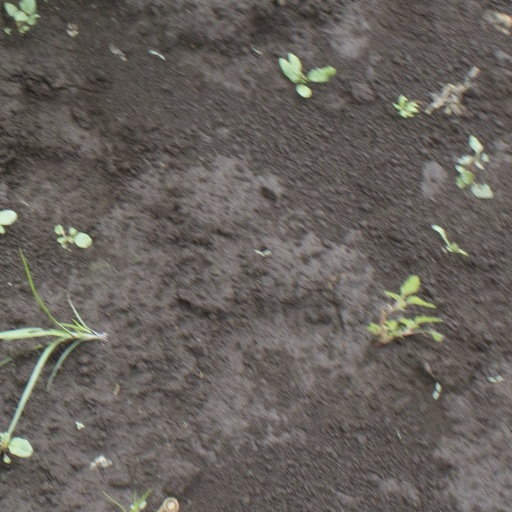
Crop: soybean